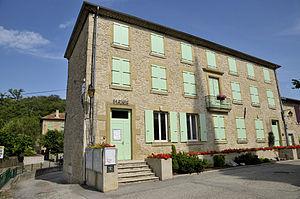
la mairie
Clérieux est une commune française située dans le département de la Drôme en région Auvergne-Rhône-Alpes.